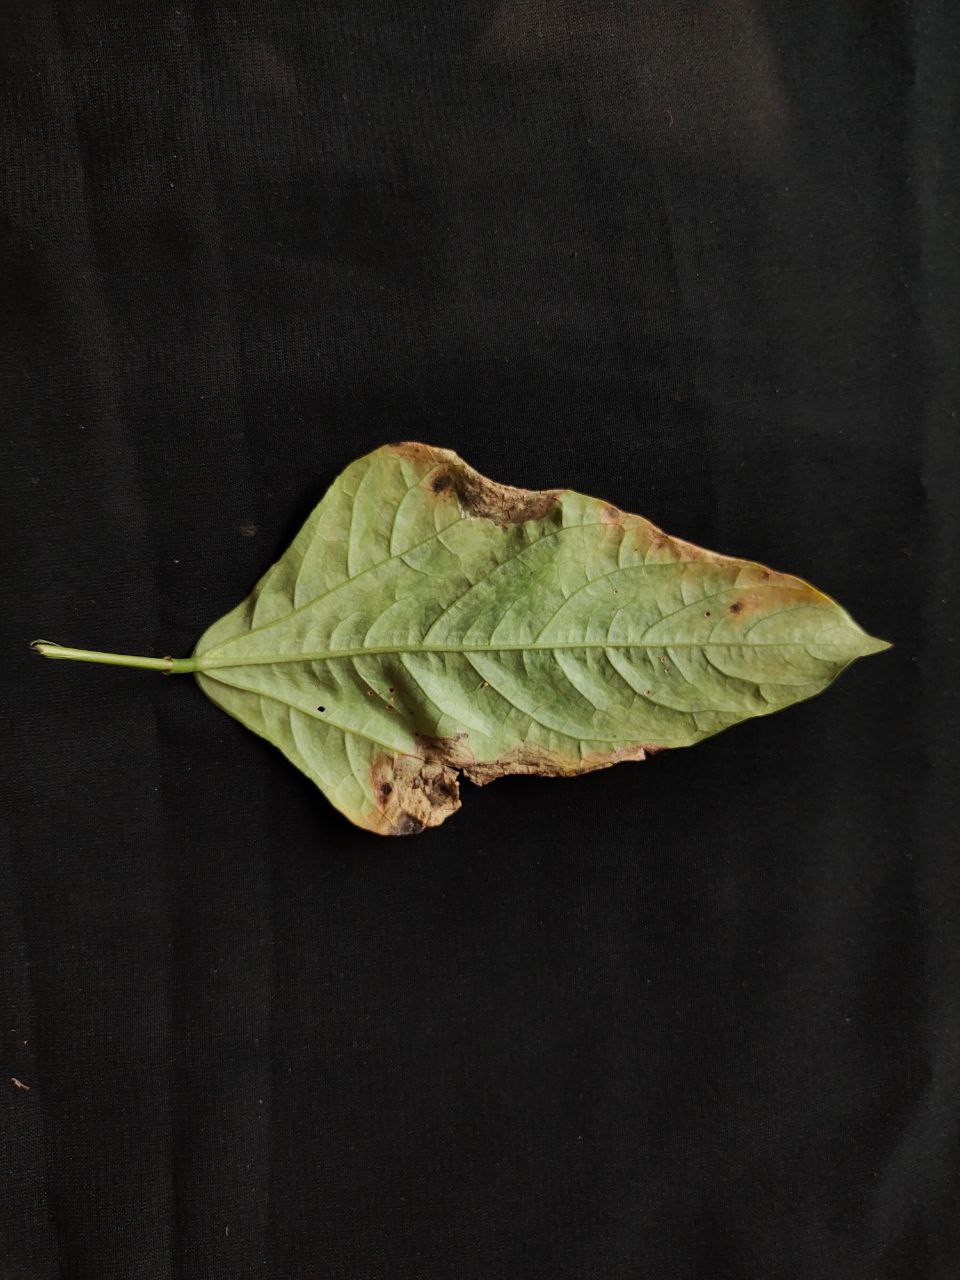
Crop: cowpea
Leaf condition: Bacterial wilt